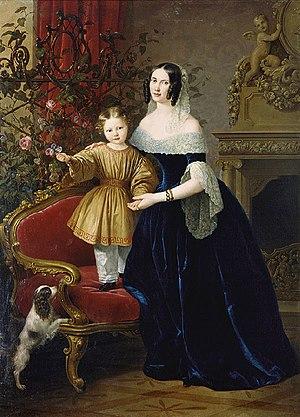
Nikolai Fedorovich Plautin est un commandant et homme d'État de l'Empire russe; général de cavalerie, adjudant général, membre du Conseil d'État, réformateur militaire; Chevalier de tous les ordres russes; superviseur immédiat du service de M. Lermontov.